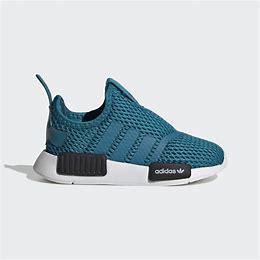
Brand: Adidas
Model: NMD 360